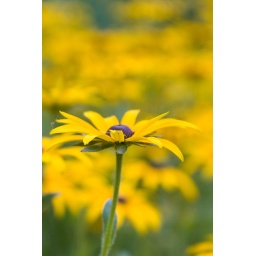
A yellow flower towers over all the others.